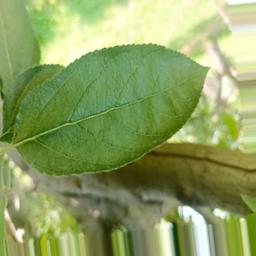
Label: Healthy